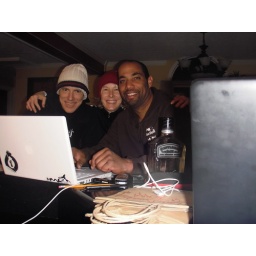
in the office at MT house